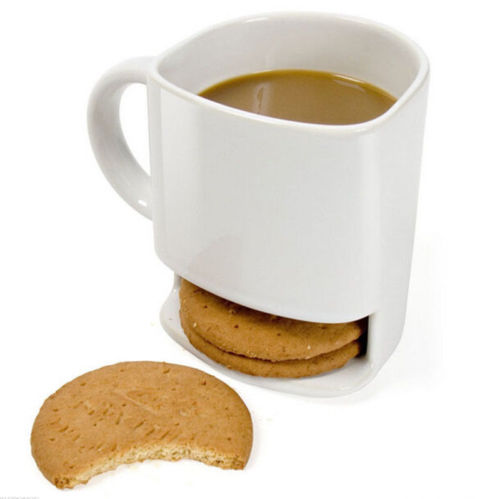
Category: mug